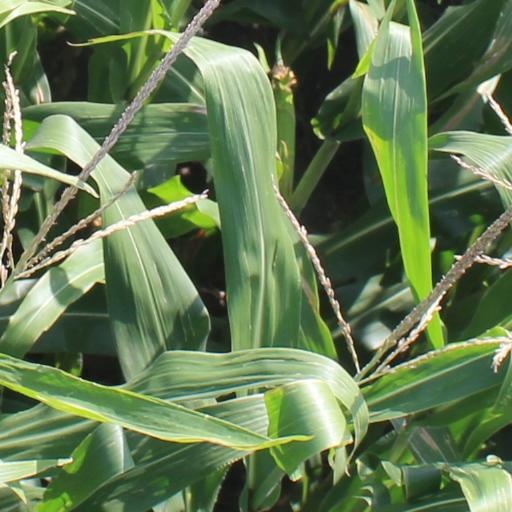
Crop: maize; corn